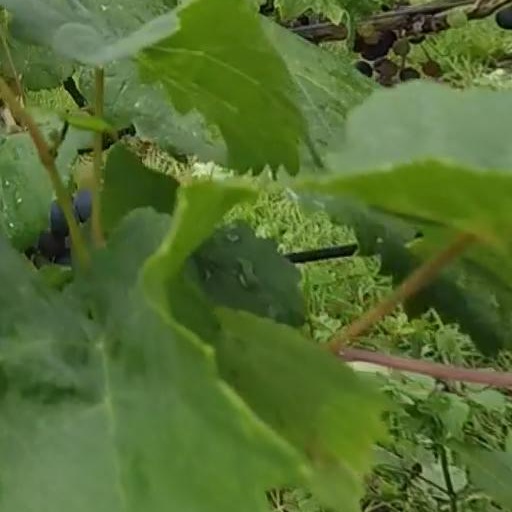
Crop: grape